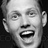
Emotion: happy